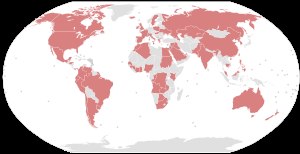
Panama-papirerne
Lande med politikere, embedsmænd eller nærtstående til disse, der indtil videre er forbundet med sagen.[1]
Panama-papirerne eller the Panama Papers er et lækket sæt data bestående af 11,5 millioner hemmelige dokumenter udarbejdet af det panamanske selskab Mossack Fonseca, som rummer detaljerede oplysninger om mere end 214.000 offshore-selskaber, herunder identiteter på ejere og direktører. Dokumenterne angiver ledere af fem lande — Argentina, Island, Saudi-Arabien, Ukraine og Forenede Arabiske Emirater — såvel som regeringspersoner og nære tilknyttede for mere end 40 andre lande, herunder Brasilien, Kina, Frankrig, Indien, Malaysia, Mexico, Malta, Pakistan, Rusland, Sydafrika, Spanien, Syrien og Storbritannien.